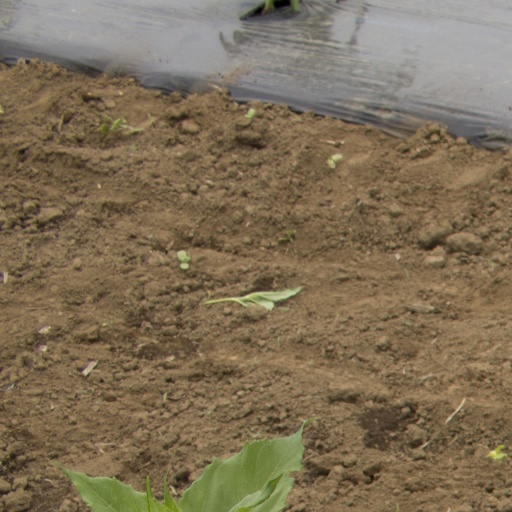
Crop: Jerusalem artichoke